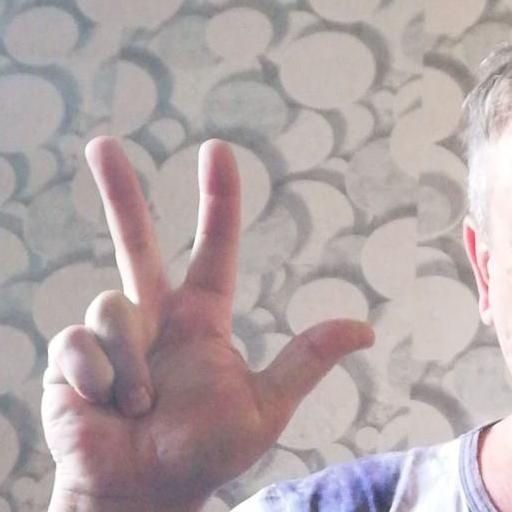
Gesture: three2